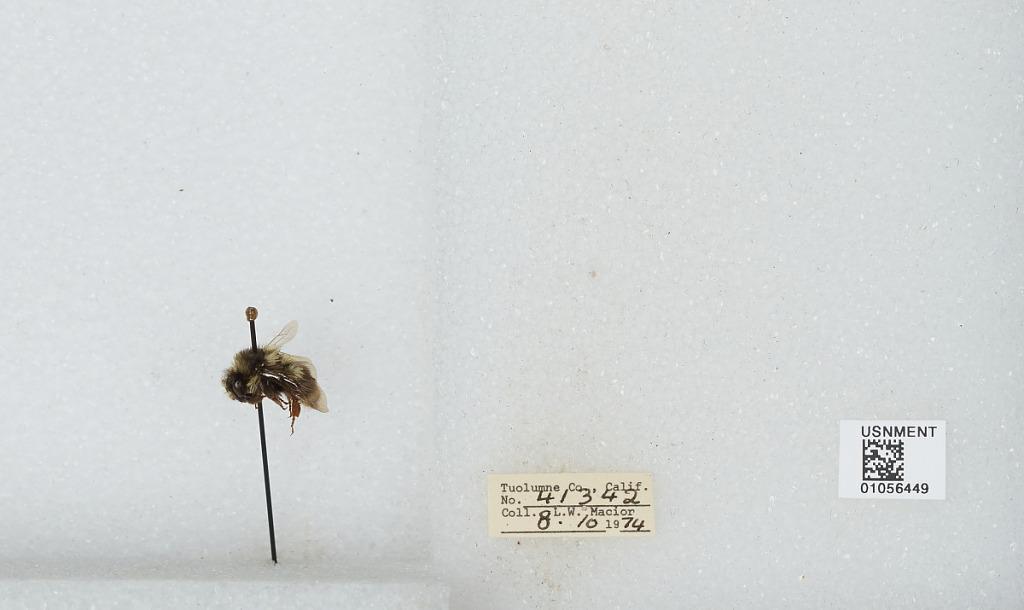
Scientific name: Bombus bifarius nearcticus
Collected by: L. Macior
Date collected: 1974-8-10
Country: United States
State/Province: California
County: Tuolumne
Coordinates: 38.02, -119.94